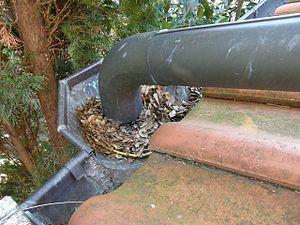
panier filtre pour descente de gouttière, crapaudine, protège-gouttière